Challenge Group

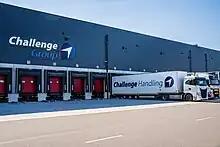
Challenge Handling trucks at Liège, Belgium

Back in 1997, CAL established a joint venture with AGREXO, (then Israel's leading exporter of fresh produce), and setup the Liège Air Cargo Handling Services (LACHS) at Liège Airport, a major cargo hub located in Belgium, at the heart of ’the golden triangle’ (Frankfurt -Paris -Amsterdam), in Europe.